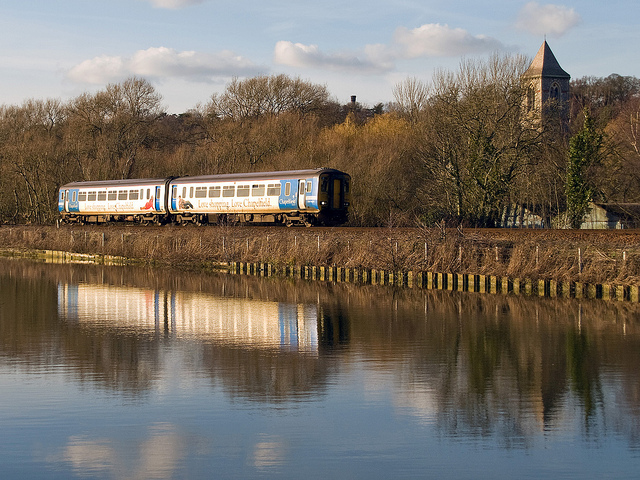
A lone train is traveling down the tracks by the water

This train is riding a rail near some water

a train is coming down tracks next to a body of water

A train on a train track near a body of water that shows its reflection.

a train rides next to a water hole